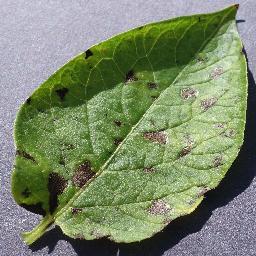
Label: Potato___Early_blight